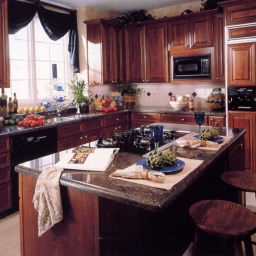
Room type: kitchen